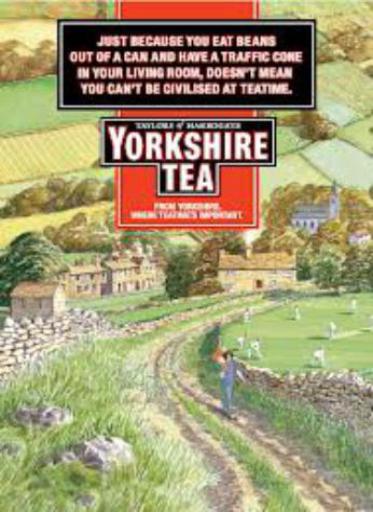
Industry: Food